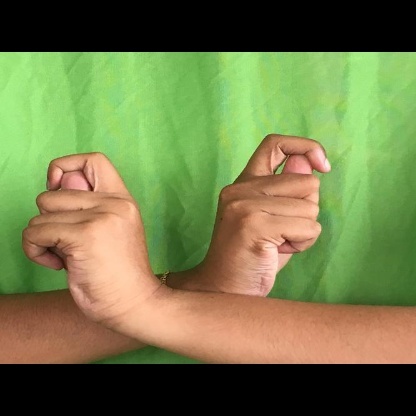
Mudra: Berunda